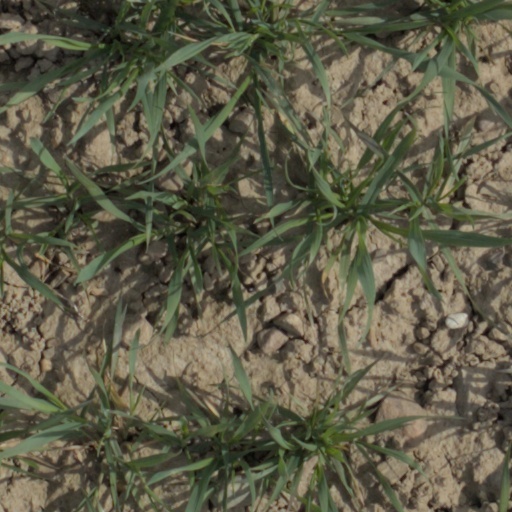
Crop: wheat